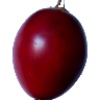
Label: Tamarillo 1